Merytre-Hatshepsut

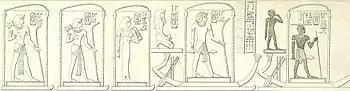
Scene from a tomb in Sheikh Abd el-Qurna. The scene appears to depict a statue of Merytre-Hatshepsut.

Merytre-Hatshepsut was originally intended to be interred in KV42. Foundation deposits found in 1921 clearly establish that the tomb was initially meant for her. However, she may have been buried in KV35, the tomb of her son, Amenhotep II. KV42 may have later been reused for the Theban Mayor Sennefer and his wife, Senetnay. The fact that KV42 was not used for her burial may suggest her disgrace during the reign of her grandson.